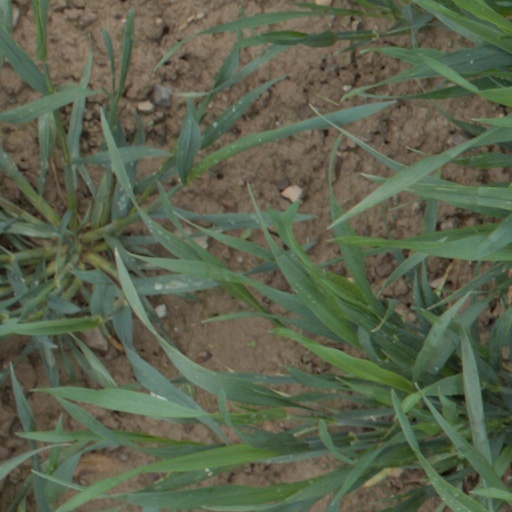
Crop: wheat